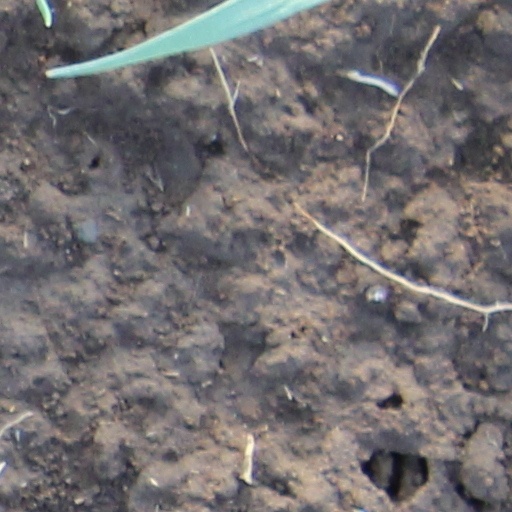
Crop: wheat